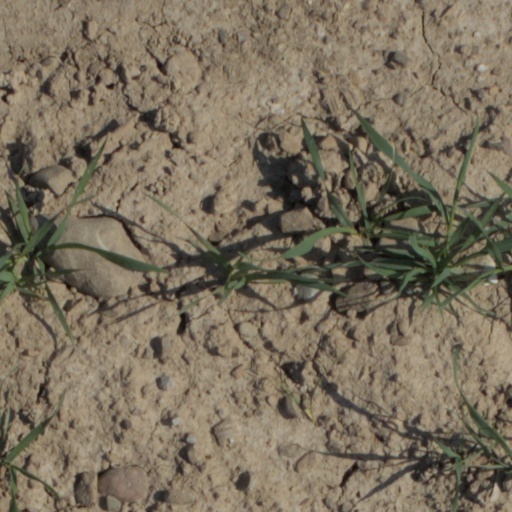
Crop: wheat